La storia della Arcana Famiglia

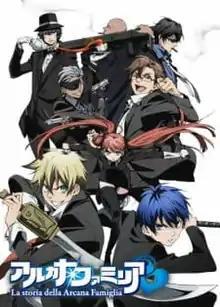

is a Japanese visual novel made by HuneX and Comfort. The first game was released on October 27, 2011, for the PlayStation Portable (PSP). A fan disc also for the PSP titled was released on June 21, 2012, featuring two new characters: Ash and Joshua. A spin-off cooking game titled was released on December 13, 2012. The first game has been adapted into a manga and anime series along with various franchise-related merchandise such as drama CDs, music CDs, and fanbooks, etc.